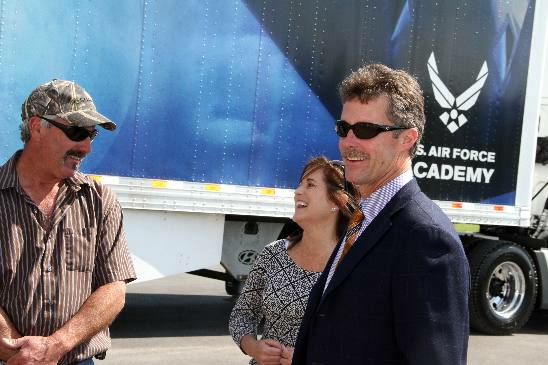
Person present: Yes